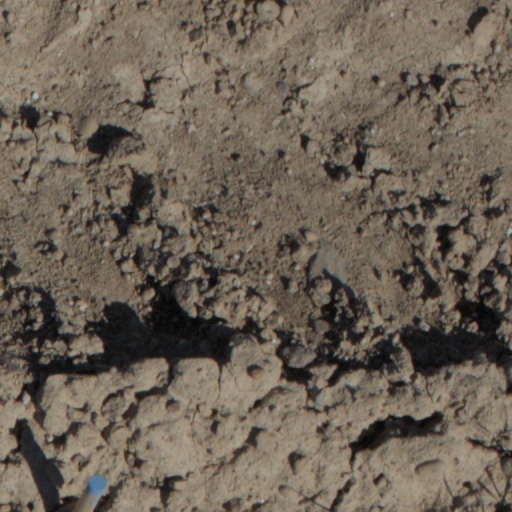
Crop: wheat